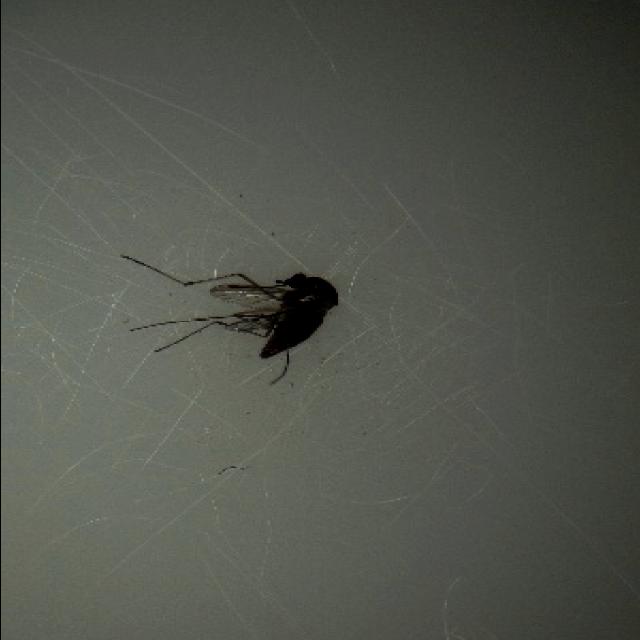
Species: culex_tritaeniorhynchus